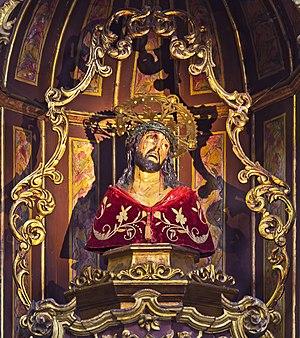
L’église San Francisco de Asís est une église de la ville de Santa Cruz de Tenerife dans les îles Canaries.